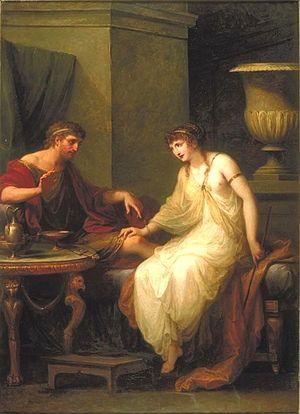
Circé faisant des avances à Ulysse, tableau d'Angelica Kauffmann, 1786. D'après un passage du chant X de l'Odyssée.
Dans la mythologie grecque, Circé est une très puissante magicienne aussi qualifiée par Homère de πολυφάρμακος / polyphármakos, c'est-à-dire « particulièrement experte en de multiples drogues ou poisons, propres à opérer des métamorphoses ». Elle est décrite par les auteurs antiques comme une déesse, mais a ensuite été estampillée pour des motifs idéologiques ultérieurs comme une sorcière ou enchanteresse.
Cette page fournit une liste chronologique de peintures d'Angelica Kauffmann.